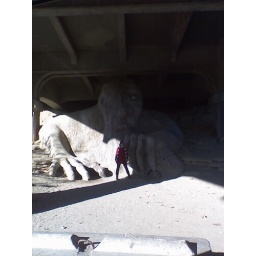
I met a boy in Seattle, a cute one.